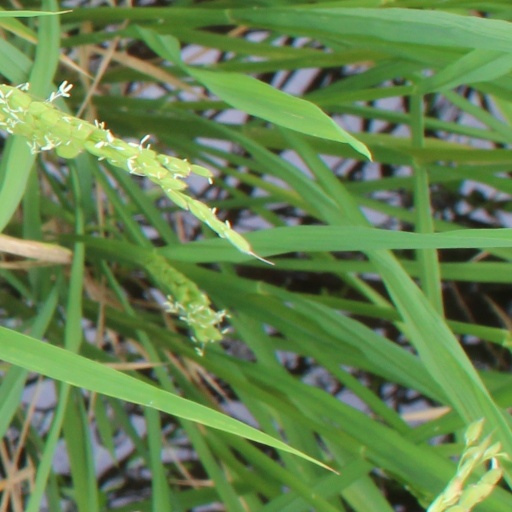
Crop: rice